Najma Kousri

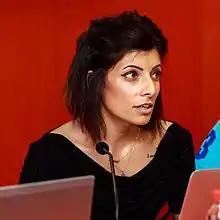
at WorldPride 2017 in Madrid

Najma Kousri (also known as Najma Kousri Labidi; born 1991) is a Tunisian feminist and LGBT-rights activist. Kousri is a co-founder of the #EnaZeda (Tunisian #MeToo) movement and a co-ordinator of the Tunisian Association of Democratic Women. She is a campaigner for LGBT rights and her photographic project documenting the lives of same-sex couples went viral in 2017.